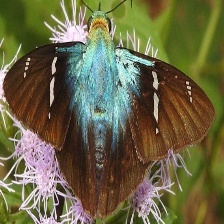
Species: TWO BARRED FLASHER